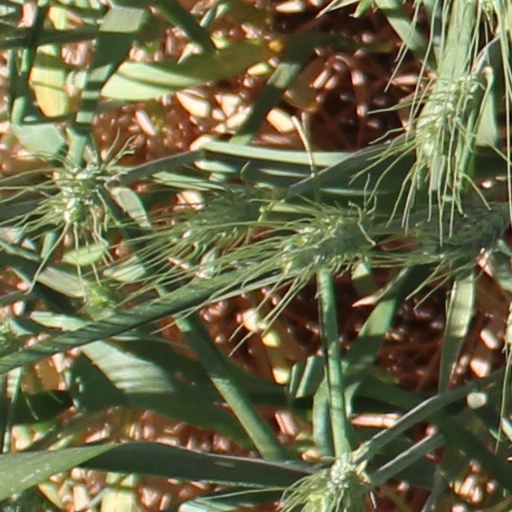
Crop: wheat